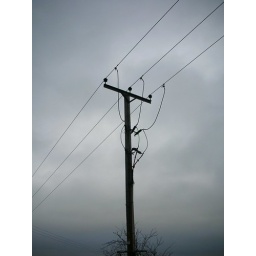
Telegraph pole in front of a menacing sky